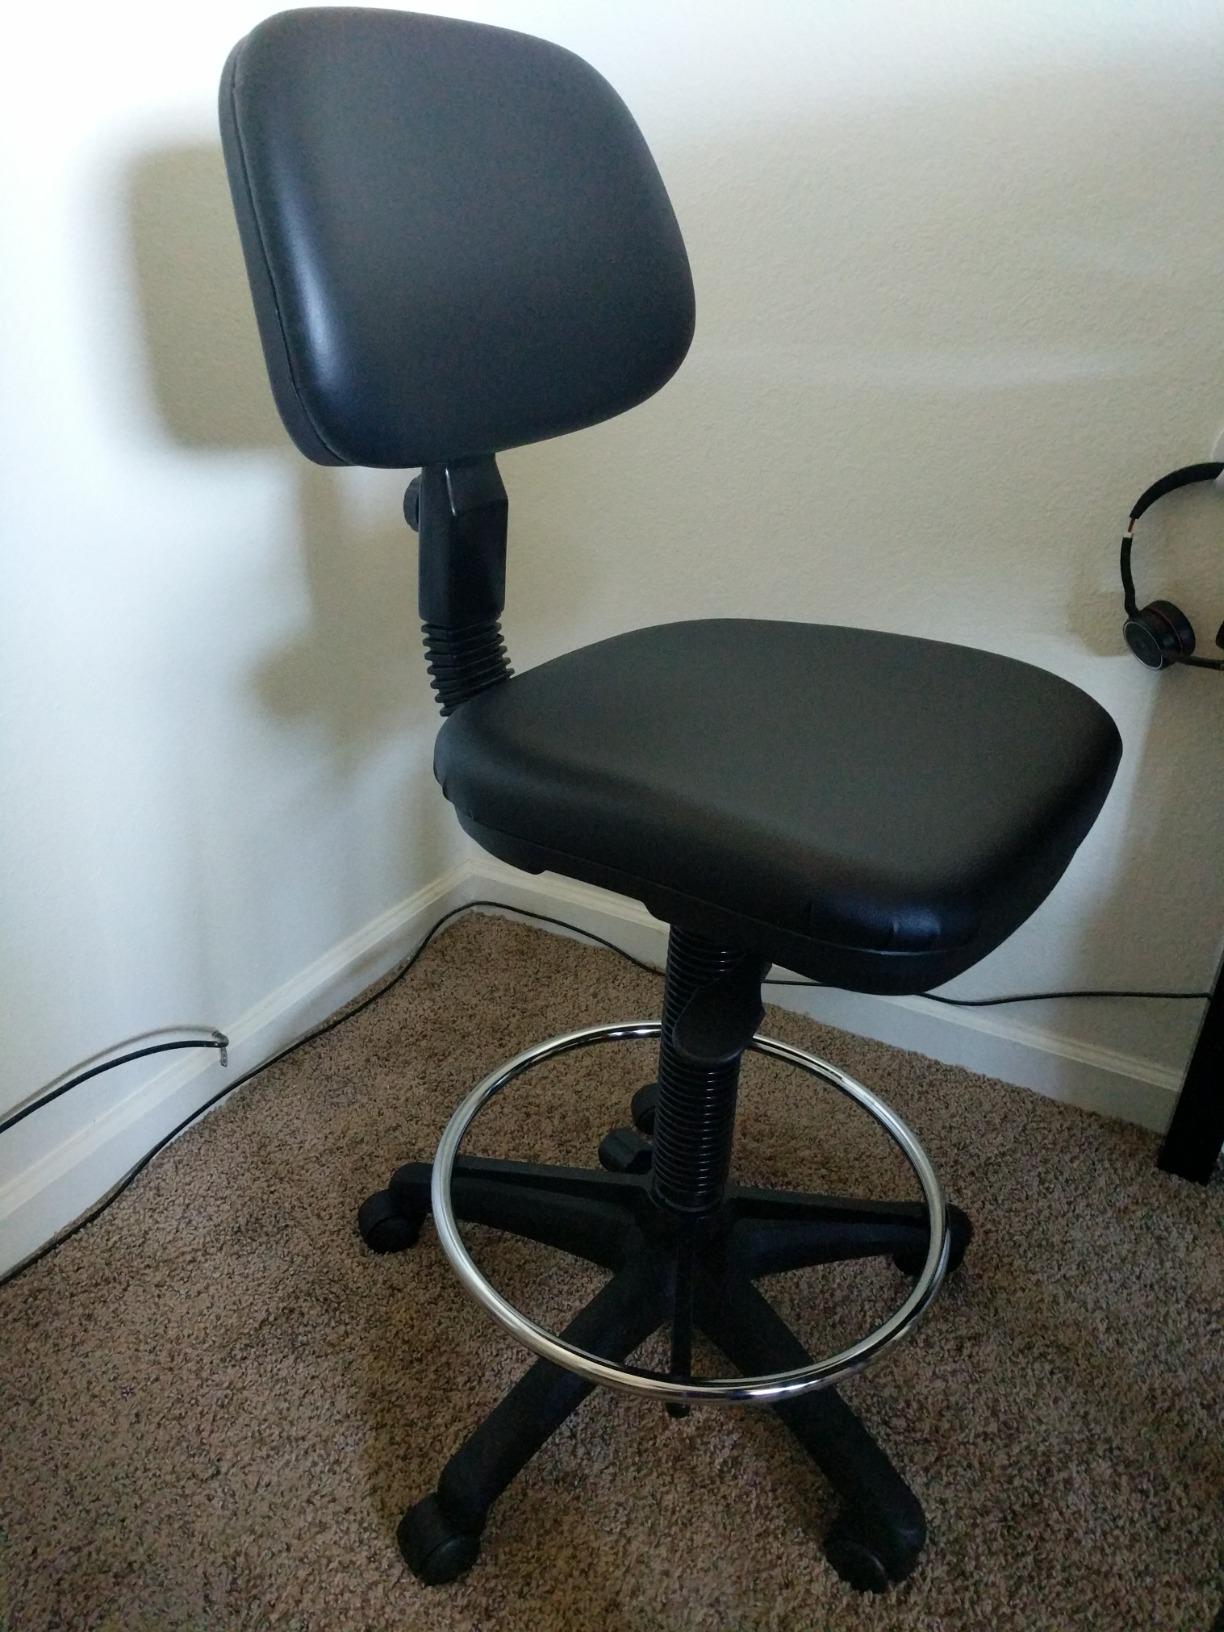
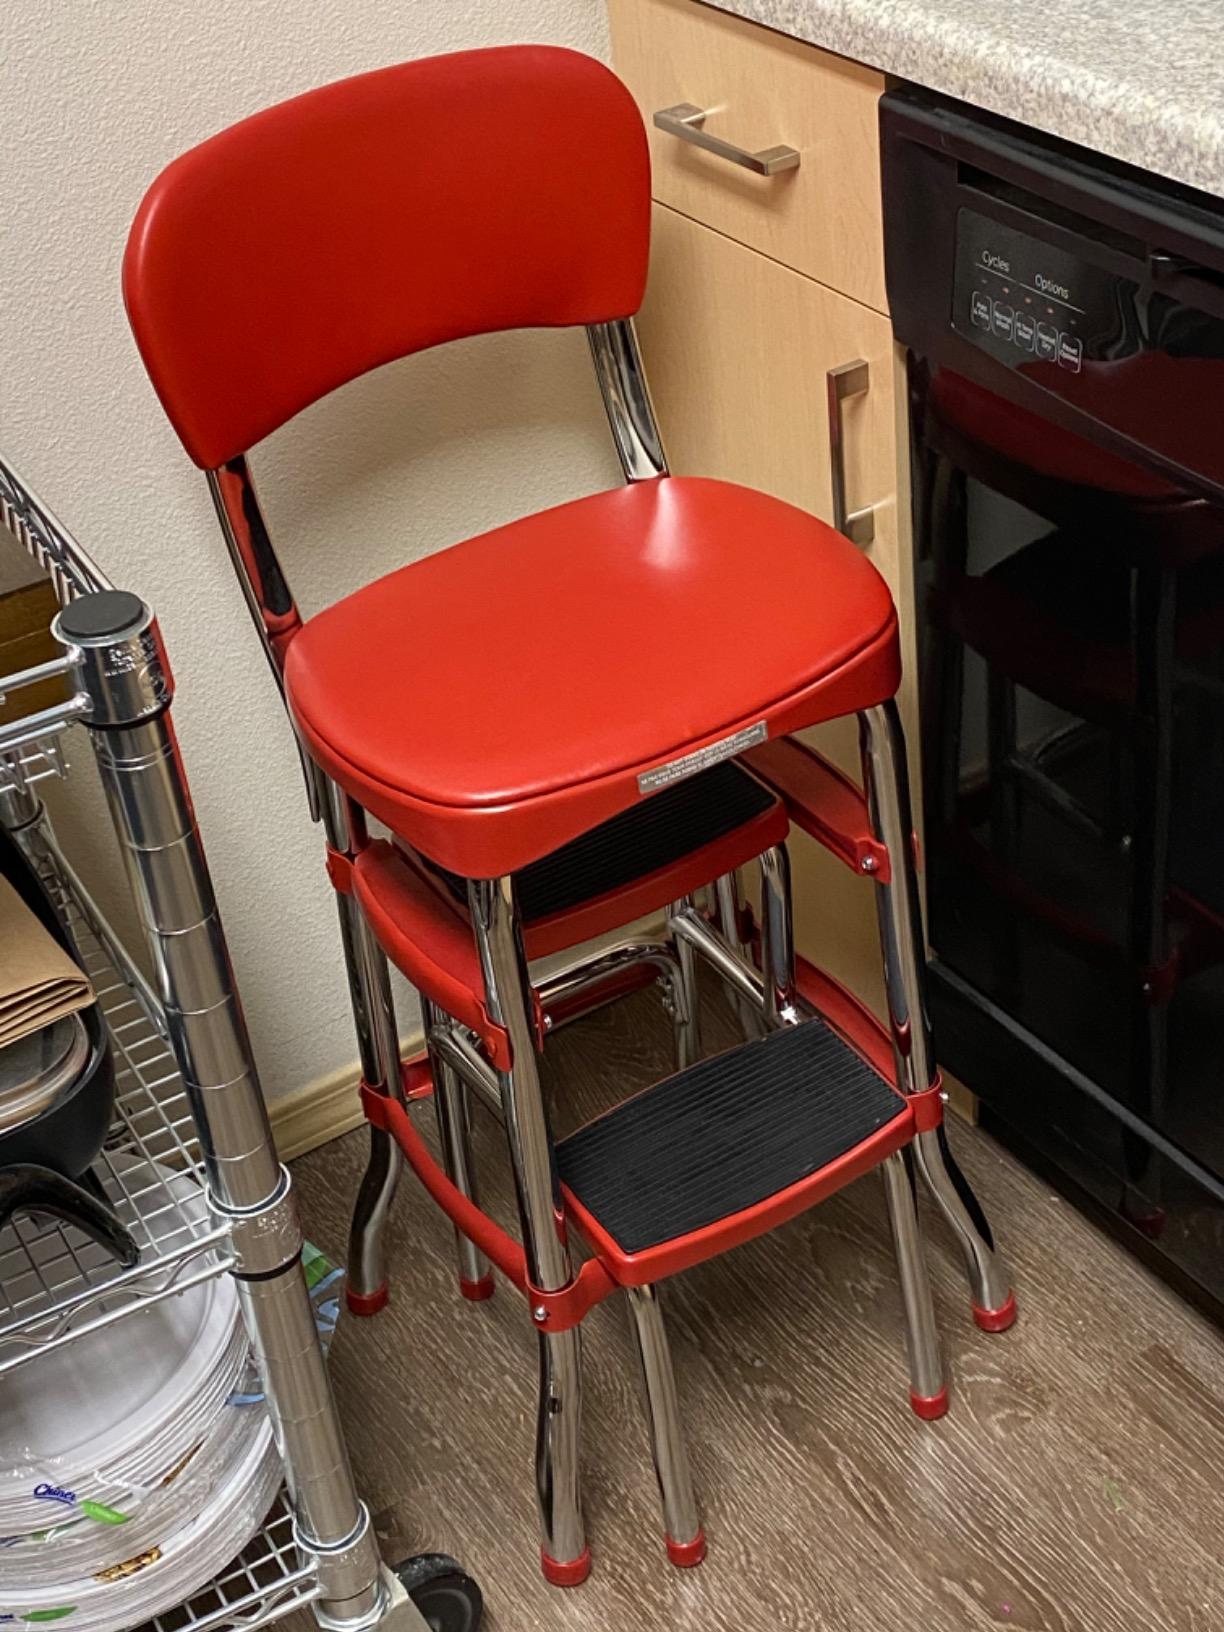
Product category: items_chair
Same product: no